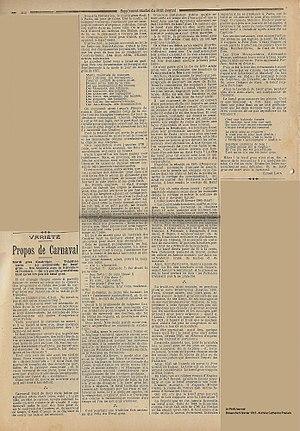
Propos de Carnaval par Ernest Laut à propos de la Promenade du Boeuf Gras à Paris
Le Carnaval de Paris est une fête populaire parisienne succédant à la Fête des Fous, laquelle prospérait depuis au moins le XIᵉ siècle jusqu'au XVᵉ siècle.